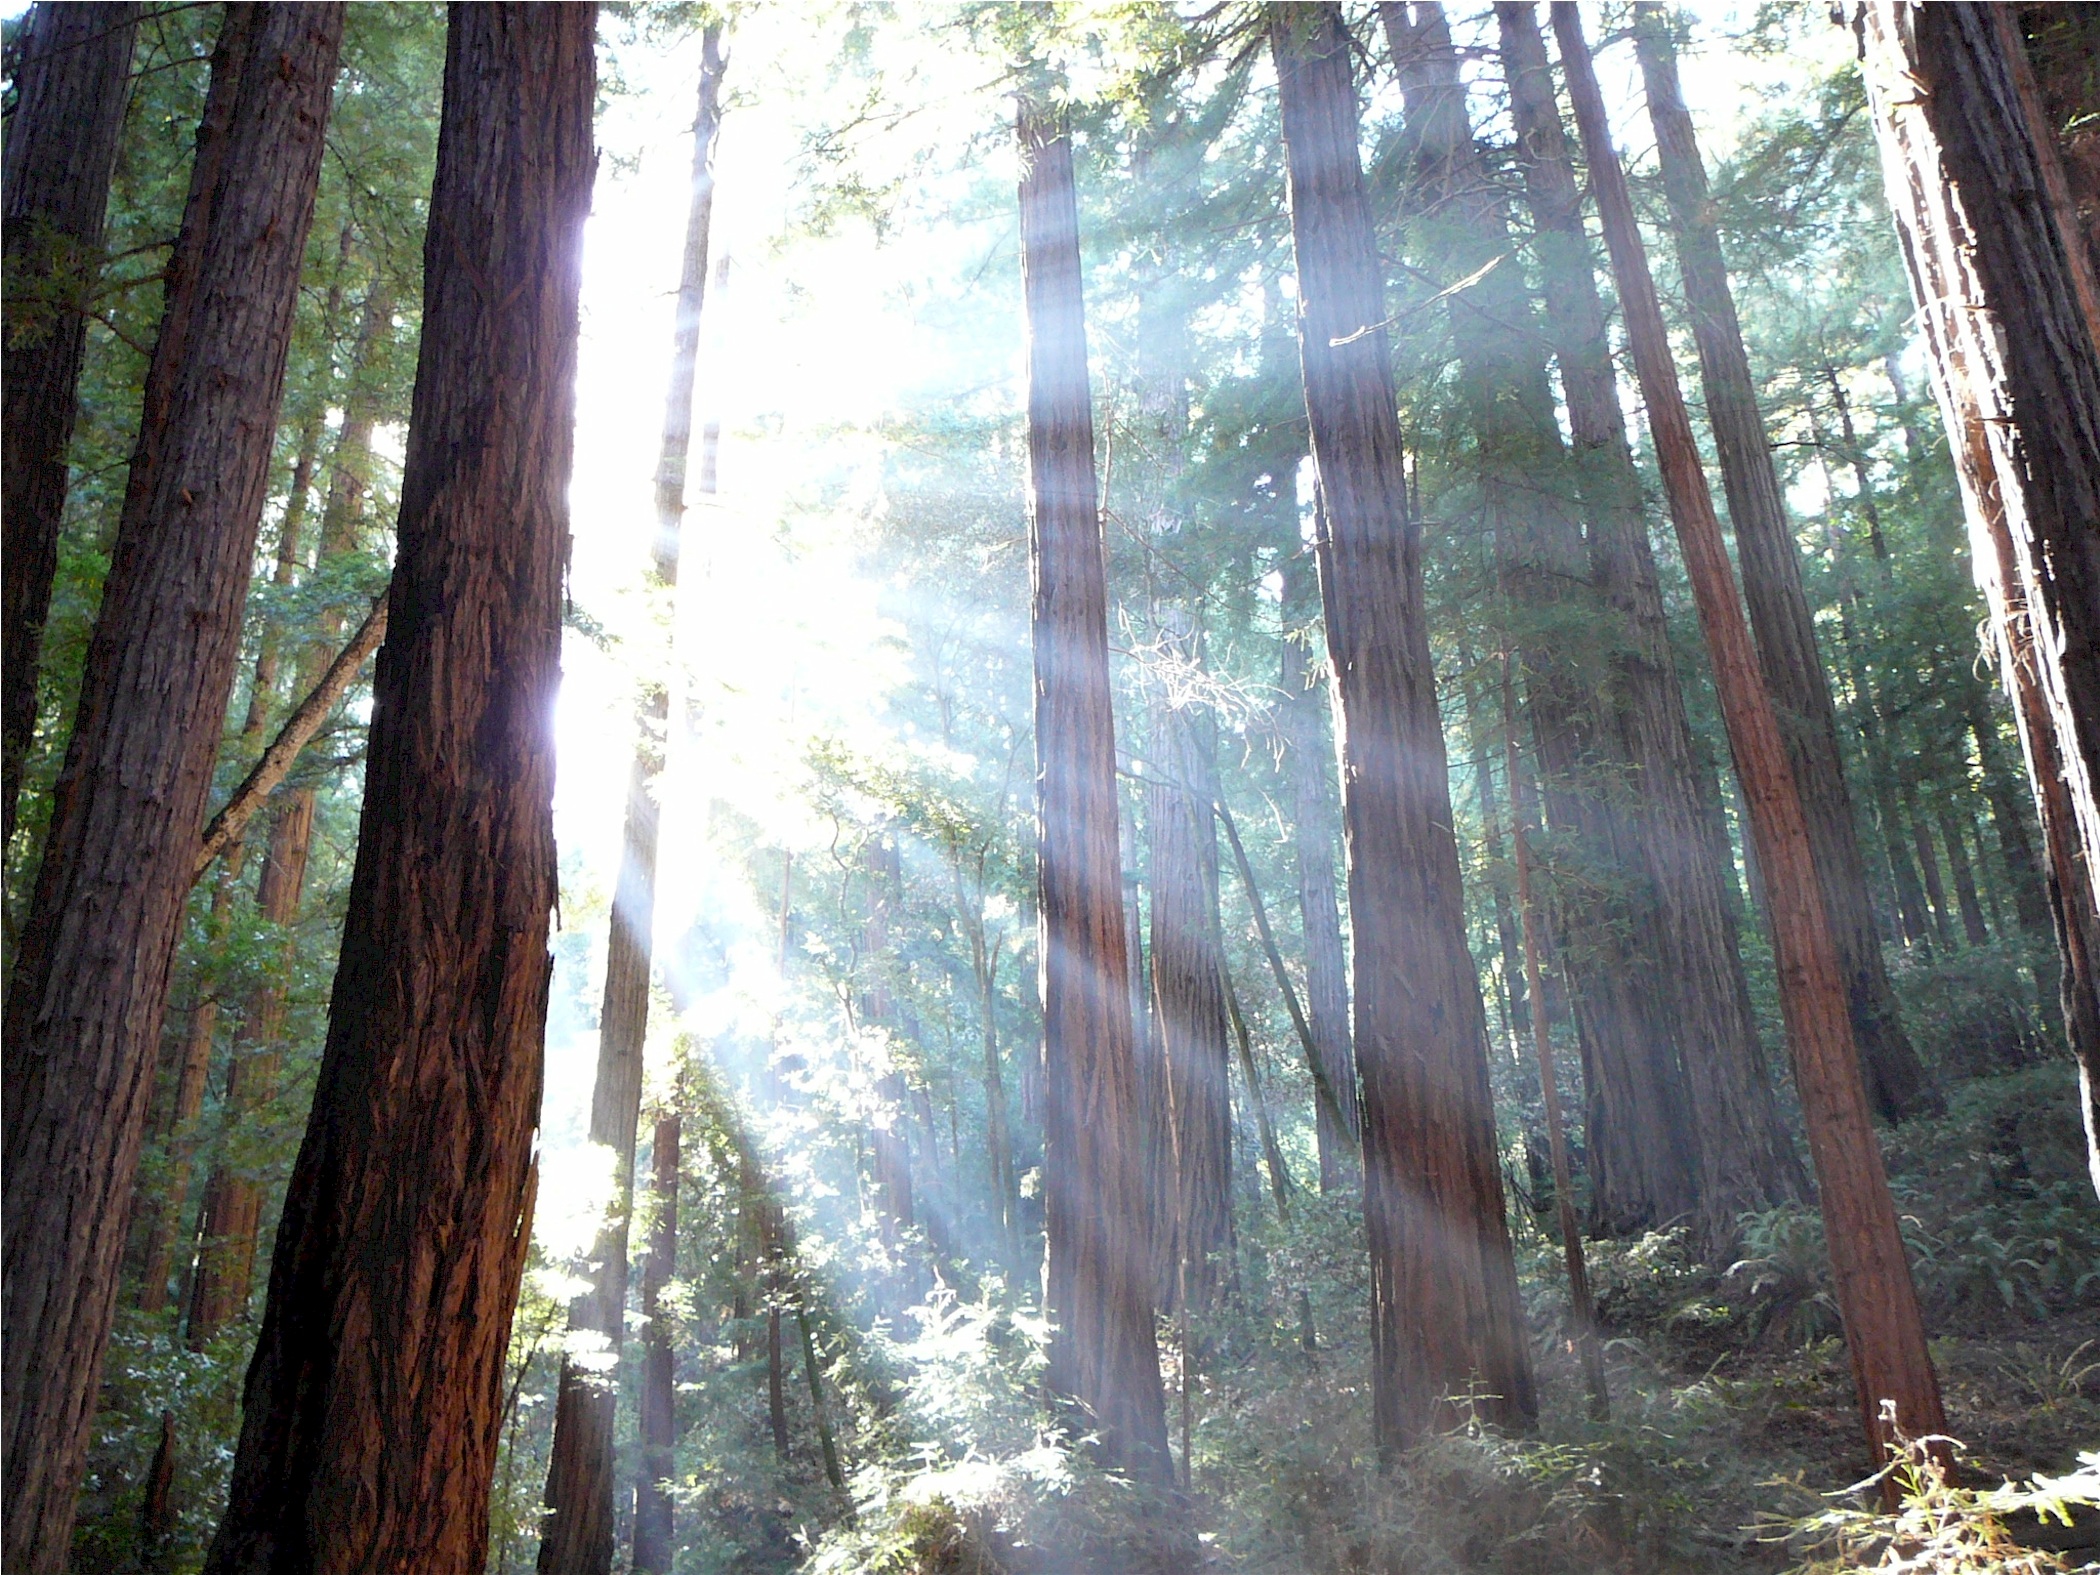
landscape, tree, forest, outdoor, light, sunshine, sunlight, environment, jungle, shine, scenic, park, trees, woods, sunny, rainforest, rays, woodland, habitat, ecosystem, old growth forest, natural environment, woody plant